Newag Dragon

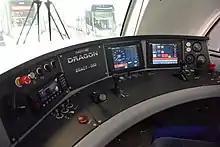
Driver's cab.

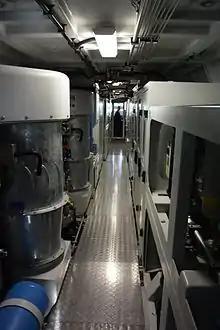
The engine compartment. To the left are motor fan ducts, to the right is pneumatic gear rack.

The E6ACT locomotive is designed to operate at a supply voltage of 3 kV DC. The locomotive's power electronics is based on IGBT technology. The first unit is powered by 6 STX500-4A electric motors, developing 834 kW each, powered by traction converters developed by the Institute of Electrical Engineering. The gear axle SET 553 is supplied by Voith. The locomotives are equipped with disc brakes. There are also multisystem models on offer.